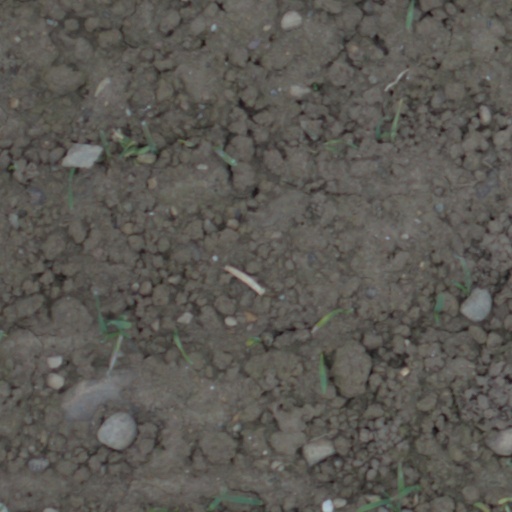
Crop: wheat